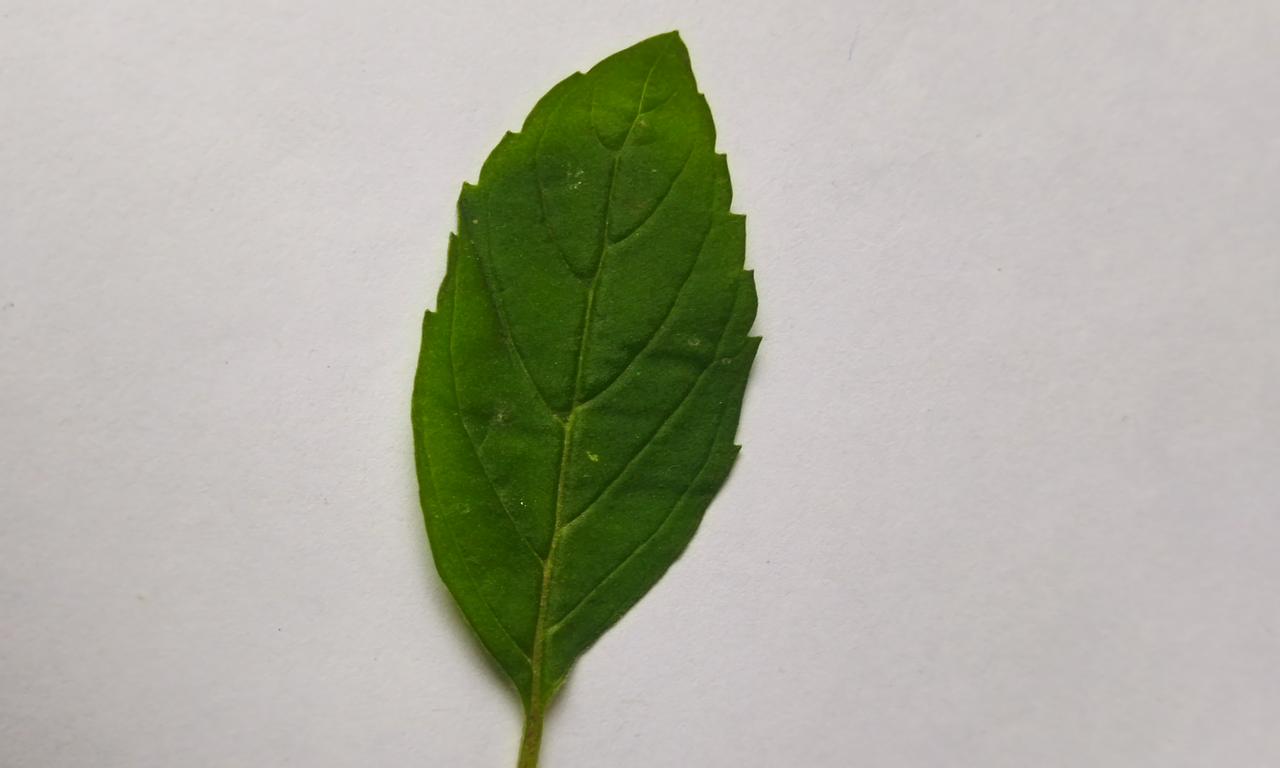
Label: Fresh